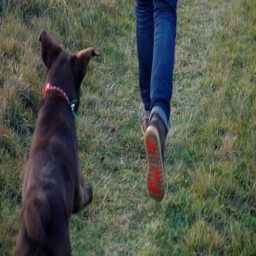
man with dog running in the country , super slow motion